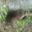
Label: shrew